Answer in natural language. Is contemporary white desk with integrated shelves behind Pillow? Choose between the following options: yes or no
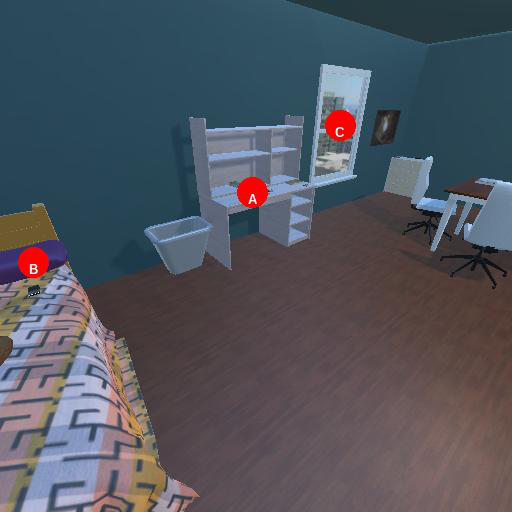
<answer>yes</answer>